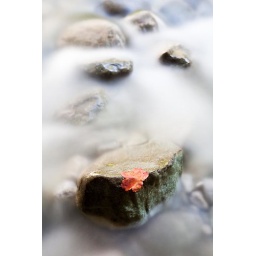
A leaf in the river Verdon with the water in a slow motion effect